Arun Jaitley

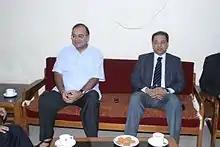
Jaitley with Former Supreme Court Judge K.S. Panicker Radhakrishnan at the Gujarat National Law University.

Since 1977, Jaitley had been practising law in the Supreme Court of India and several High Courts in India. In January 1990, he was designated as a Senior Advocate by the Delhi High Court.